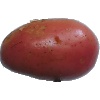
Label: Potato Red Washed 1